Curse of Billy Penn

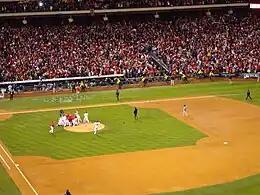
Philadelphia Phillies players rush the field at Citizens Bank Park after winning the 2008 World Series

On June 18, 2007, ironworkers helped raise the final beam in the construction of the Comcast Center at 17th Street and John F. Kennedy Boulevard in Center City Philadelphia. In an attempt to end the curse, workers John Joyce and Dan Ginion attached a small figurine of William Penn to the beam, along with the traditional American flag and small evergreen tree.